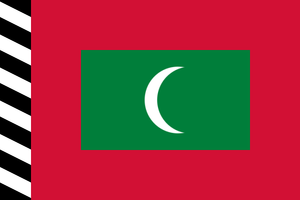
Cet article présente l'évolution des différents drapeaux nationaux, par continent, sous la forme de frises chronologiques.
Cet article donne une liste des prétendants au trône ou héritiers de trônes vacants dans le monde.